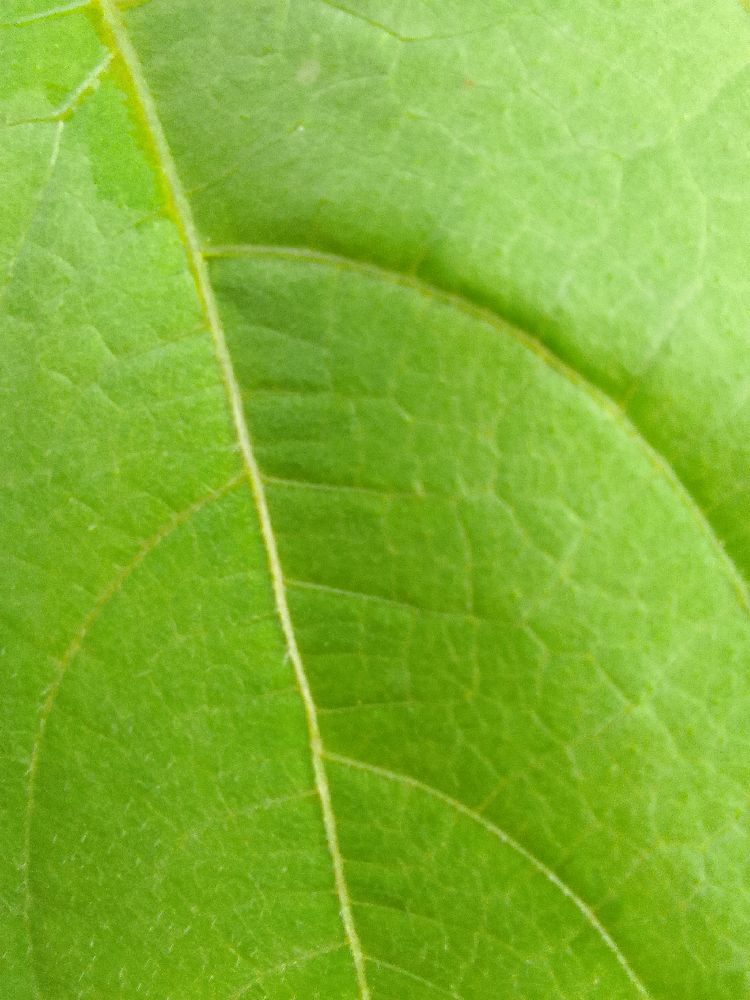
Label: healthy